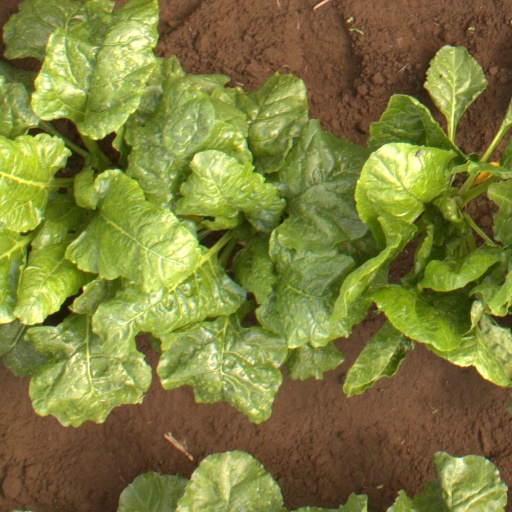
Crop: sugar beet